Scott Beatty

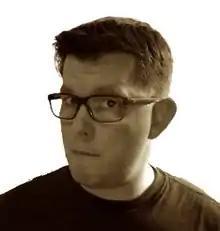
Scott Beatty

Scott Beatty is an American author, comic book writer, and superhero historian actively published since the late 1990s. He is an alumnus of Juniata College (B.A. English/Creative Writing) and Iowa State University (M.A. English/Creative Writing).